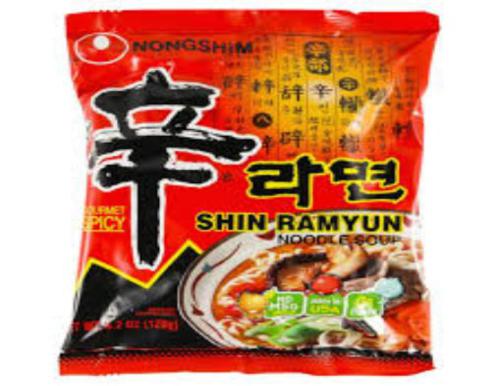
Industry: Food